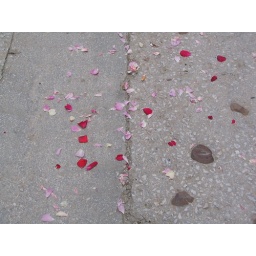
petal strewn main street in a mountain village